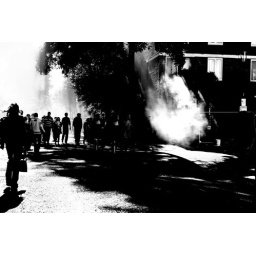
I had very similar image in colour but i like black and white much more.